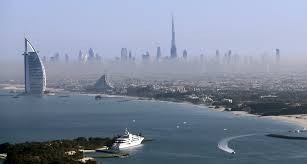
Landmark: Burj Khalifa